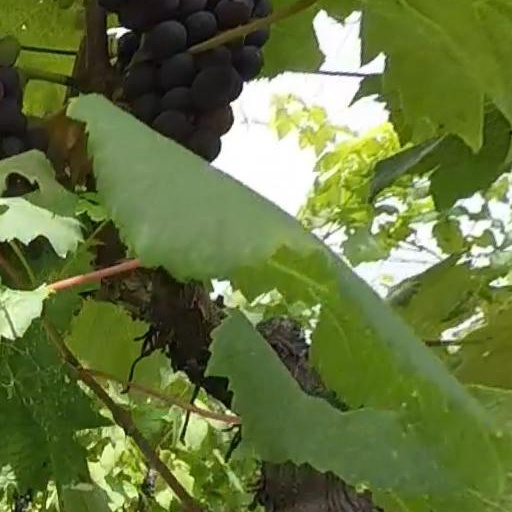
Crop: grape